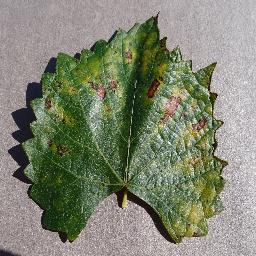
Label: Grape___Esca_(Black_Measles)